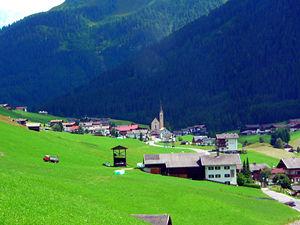
Kartitsch est une commune autrichienne du district de Lienz dans le Tyrol.